HŽ series 2043

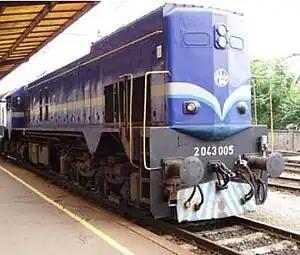
Series 2043

Series 2043 is a diesel-electric locomotive series on Croatian Railways.